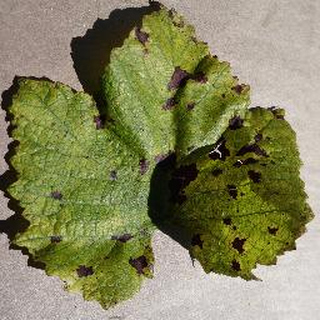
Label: grape_leaf_blight